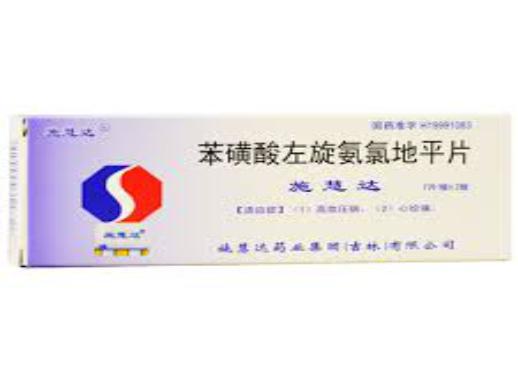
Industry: Medical